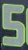
Number: 5